Vernon W. Thomson

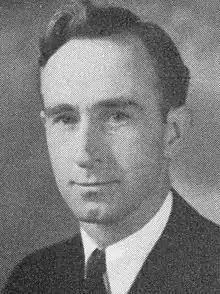
Thompson as a Speaker of the State Assembly, circa 1940

Thomson became involved in the Republican Party. He was mayor of Richland Center from 1944 to 1951 and a member of the Wisconsin State Assembly from 1935 to 1951, and served as Speaker of the Assembly from 1939 to 1945. He served as Attorney General of Wisconsin from 1951 to 1957. In 1956, he was elected governor of Wisconsin, defeating William Proxmire; he was defeated for reelection as governor in 1958 by Gaylord Nelson.